Heulandite

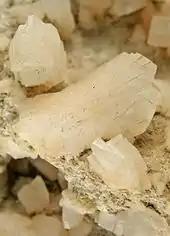
Heulandite, Berufjördur, Suður-Múlasýsla, Iceland. Clusters of pearlescent, curved heulandite crystals cover the vuggy, thin basalt matrix. Heulandite crystals are up to 2 cm.

Heulandite was first separated from stilbite by August Breithaupt in 1818, and named by him "euzeolite" (meaning beautiful zeolite); independently, in 1822, H. J. Brooke arrived at the same result, giving the name heulandite, after the mineral collector, John Henry Heuland (1778–1856).